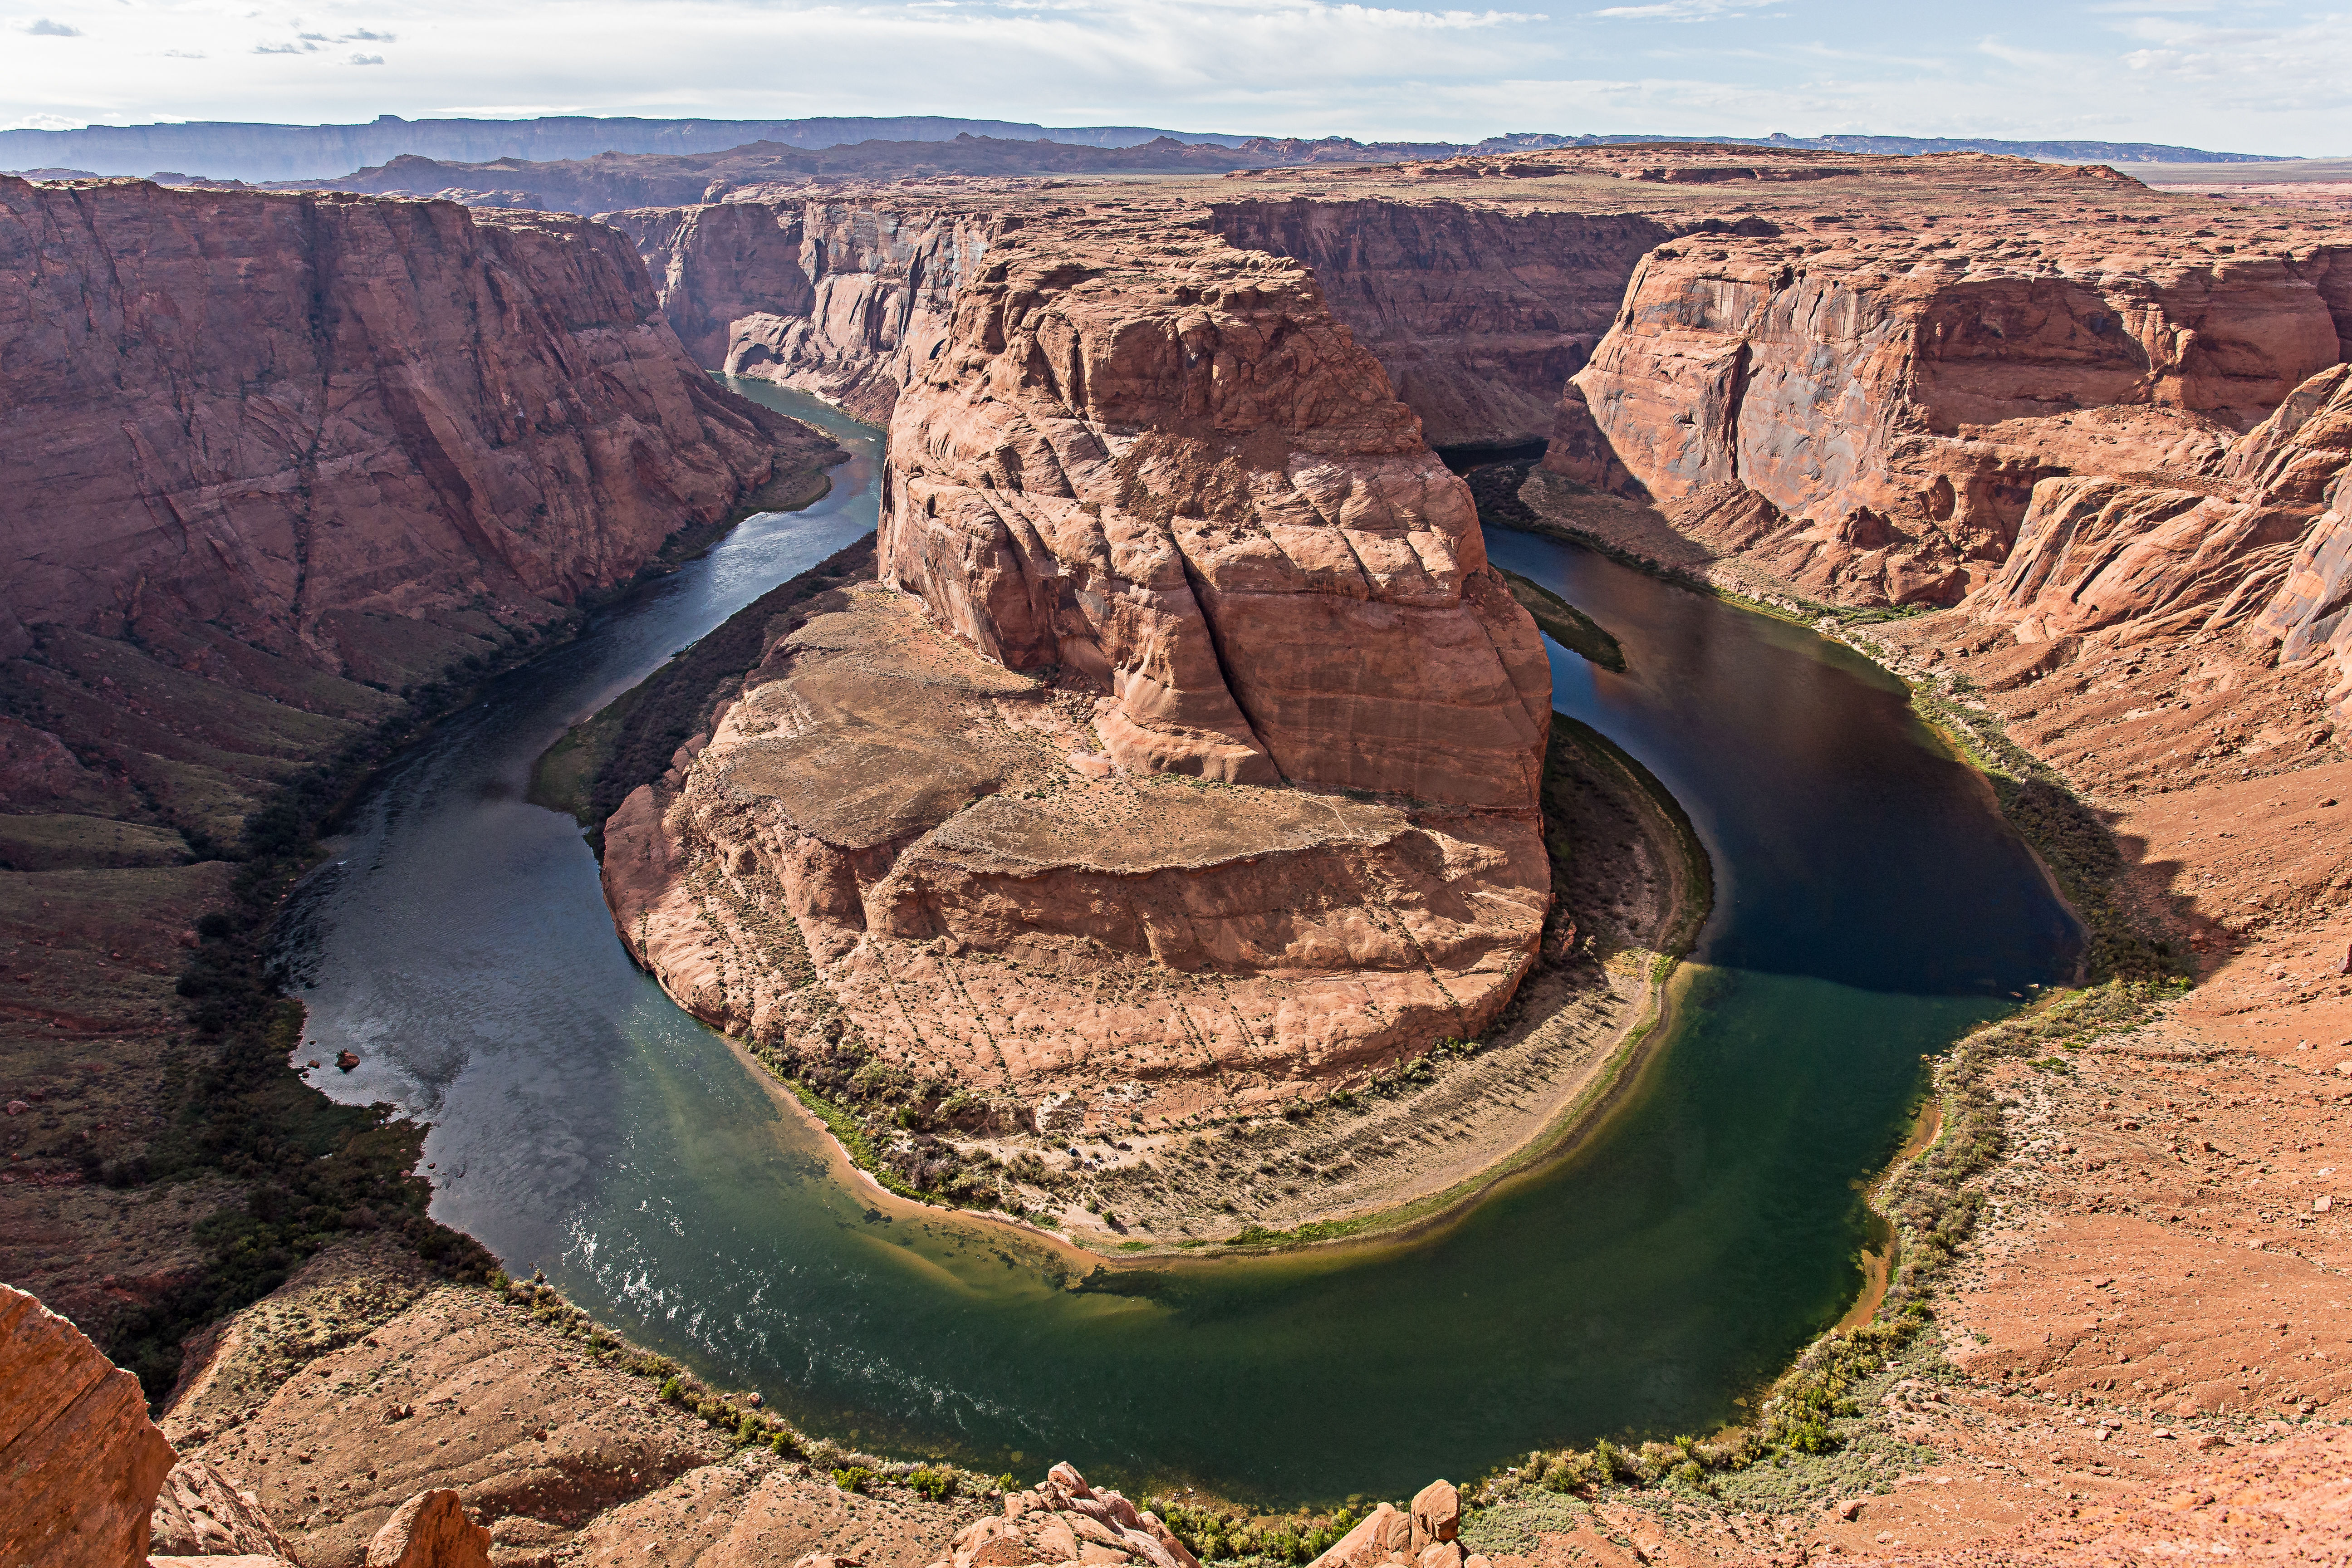
formation, cliff, arch, usa, soil, canyon, terrain, page, arizona, cool image, geology, badlands, i, coloradoriver, andymorffew, morffew, wadi, horseshoebend, meander, landform, geographical feature